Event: Nepal Earthquake
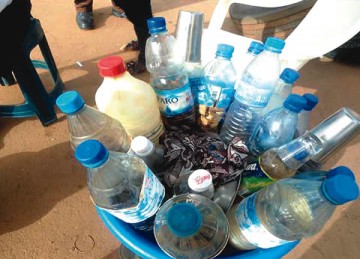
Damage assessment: no_damage